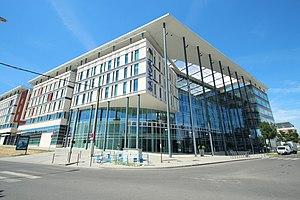
Immeuble Sanofi à Massy en Essonne) en France.
Crédit agricole Consumer Finance est une entreprise française de crédit à la consommation, filiale de Crédit Agricole S.A et opérant dans 17 pays européens ainsi qu’en Chine et au Maroc. La société est dirigée par Stéphane Priami, son directeur général.